Lismore, Scotland

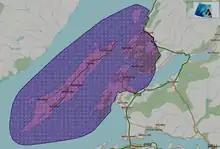
A map of the Lynn of Lorne National Scenic Area, showing Lismore at its heart.

The island of Lismore lies in Loch Linnhe, north east of Mull, in the Argyll and Bute council area. It is long and about wide and oriented from SW to NE, roughly parallel to the Great Glen Fault. To the east is an arm of Loch Linnhe known as the Lynn of Lorn. Composed almost entirely of limestone, Lismore has fertile soil and an abundance of trees and shrubs, including ash and sycamore. The topography consists of sheltered furrows of land between raised areas that run longitudinally up the island's spine.